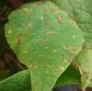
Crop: unknown
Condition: bean_bean_rust